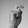
ASL letter: X